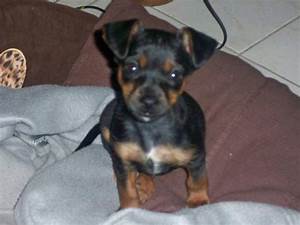
Label: dog